South Marengo Historic District

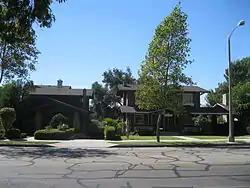
501 and 511 S. Marengo Avenue

The South Marengo Historic District is a residential historic district located along South Marengo Avenue in Pasadena, California. The district consists of twelve Craftsman-style bungalows situated on the two blocks between Bellevue Drive and California Boulevard. The homes were built from 1901 to 1916, at the height of the bungalow's popularity in Pasadena. Several prominent local architects designed the homes, including Louis B. Easton, planner of the homes at 530 and 540 South Marengo; Easton's work was featured in Gustav Stickley's magazine "The Craftsman". Marengo Avenue was considered an upscale district of Pasadena at the time, partly due to its well-designed homes and partly due to the pepper trees planted along the street.